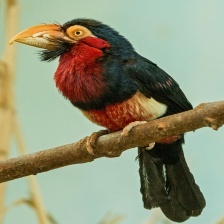
Species: BEARDED BARBET
Scientific name: LYBIUS DUBIUS